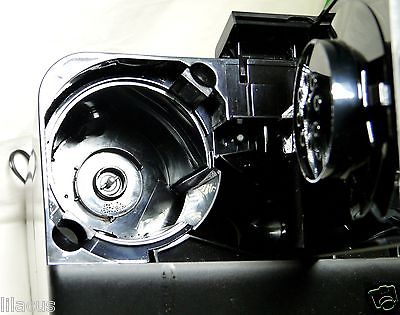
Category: coffee maker